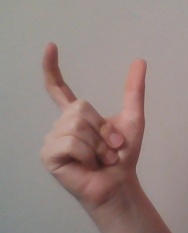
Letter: nun